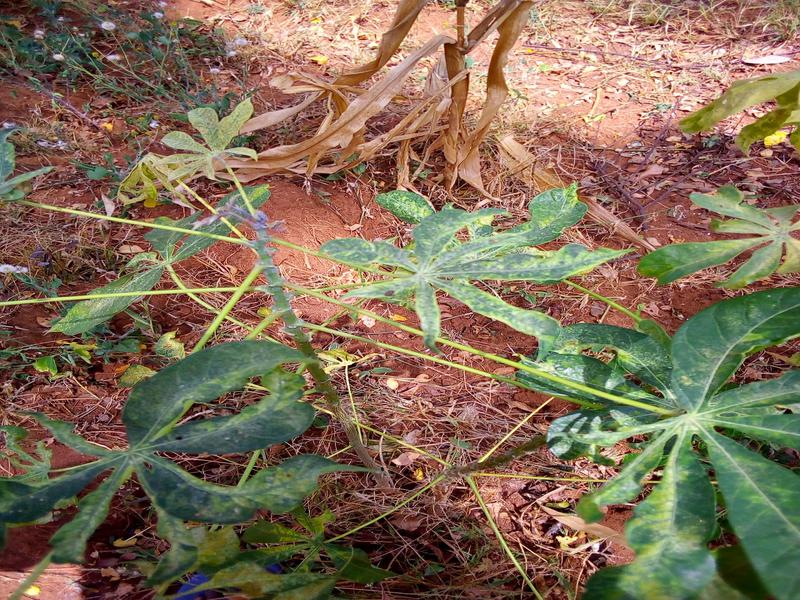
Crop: cassava
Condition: green_mottle